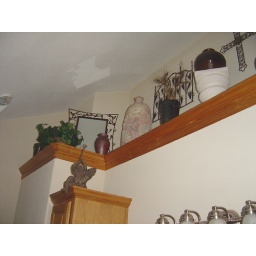
Master bath Lighted shelf above sinks.